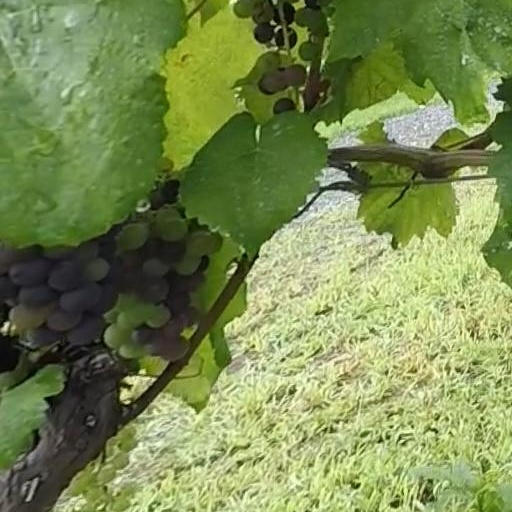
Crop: grape